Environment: real
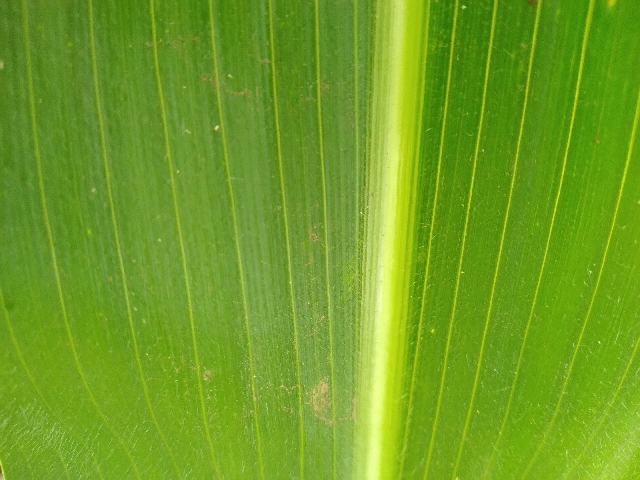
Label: healthy